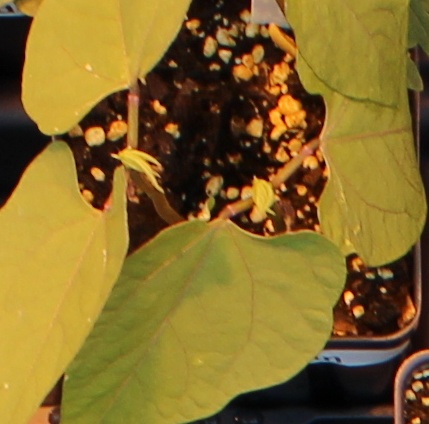
Label: Blackbean